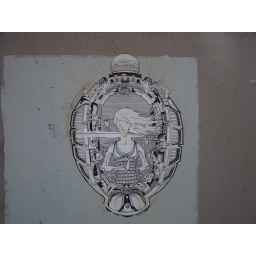
Underneath the Mopac walking bridge, near where RunTex sets up the water coolers